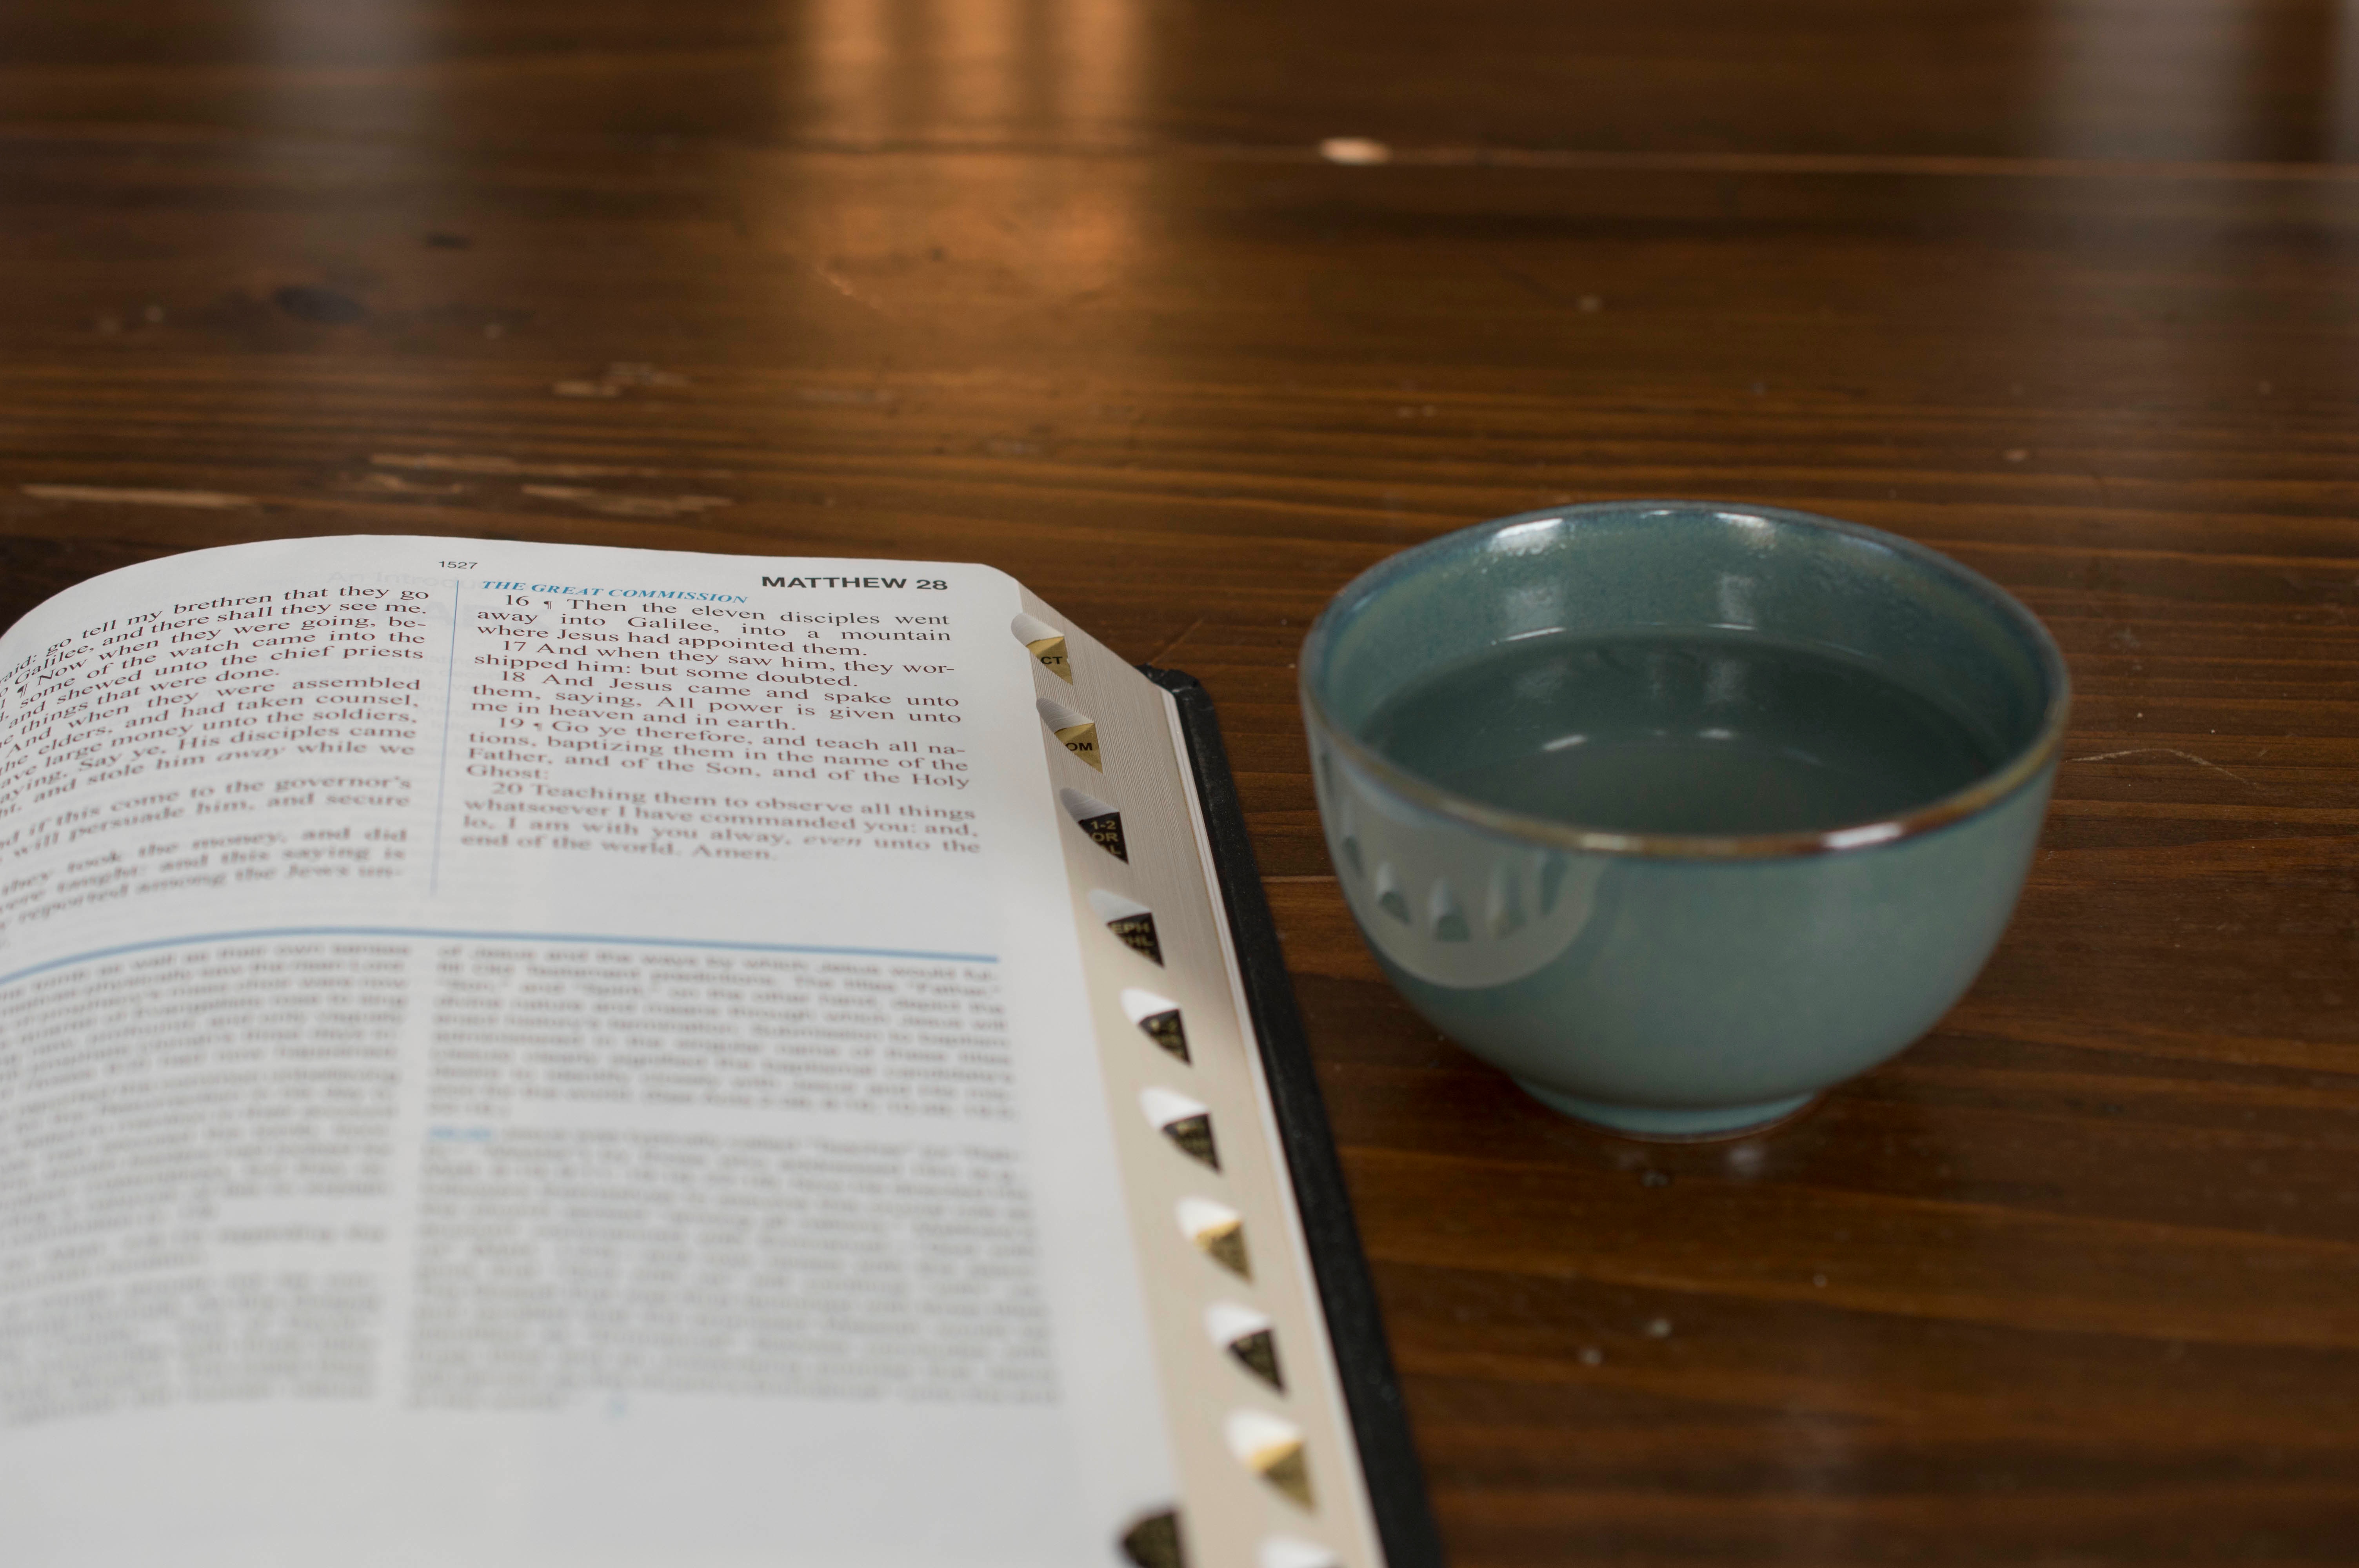
cup, drink, coffee cup, shape